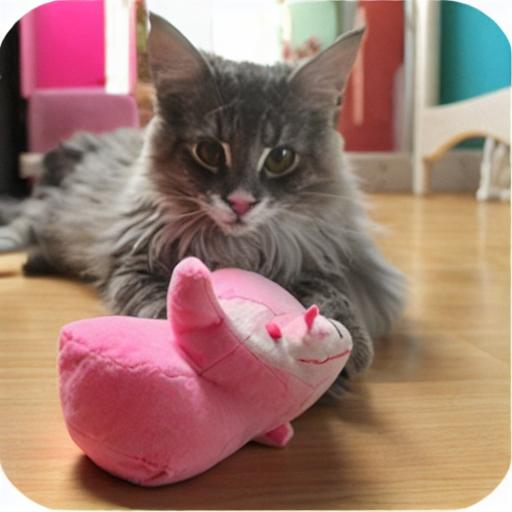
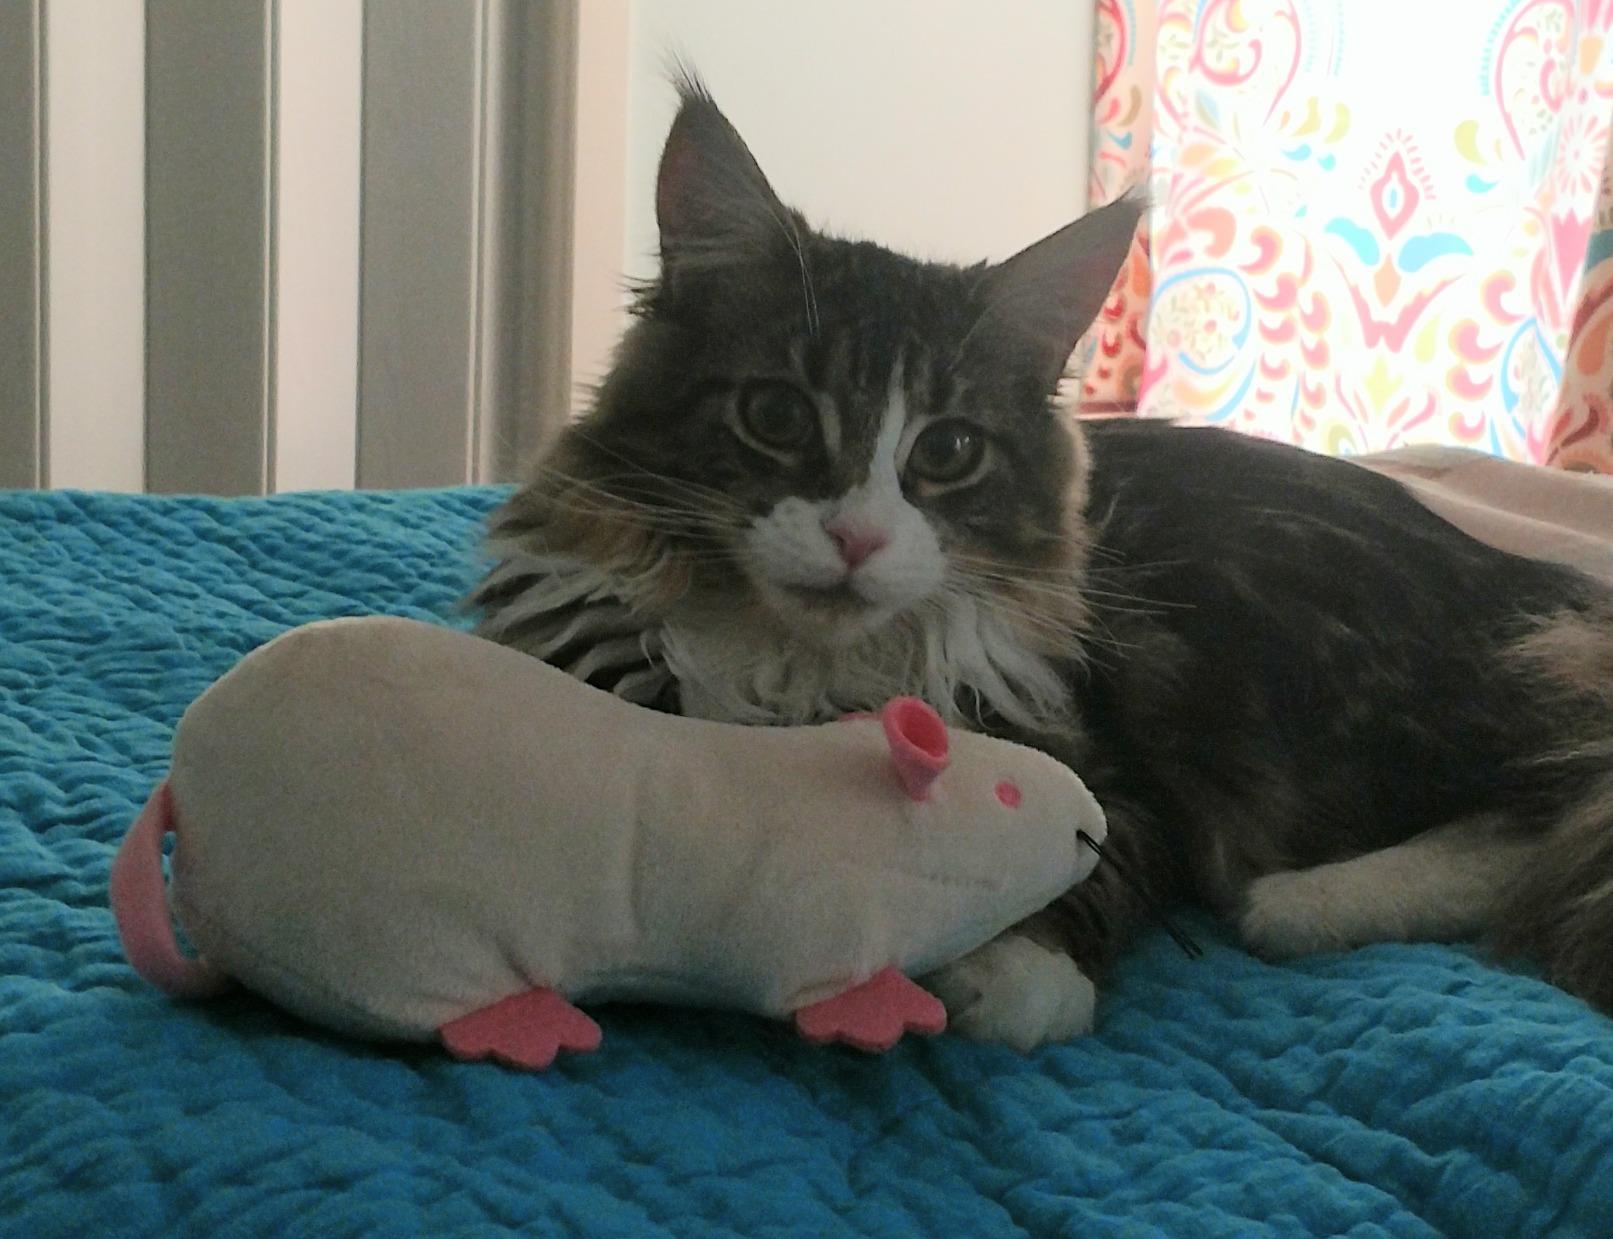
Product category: items_toy
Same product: no